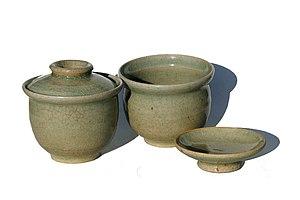
poterie traditionnelle japonaise
La cuisson à la vapeur est un mode de cuisson très ancien dans lequel la vapeur d'eau est utilisée comme gaz caloporteur. Les aliments sont déposés dans un ou plusieurs compartiments placés au-dessus d'une eau bouillante qui peut être aromatisée ou d'un bouillon.
Les œufs à la vapeur chinois ou les œufs d'eau sont des œufs battus avec de l'eau ou avec un bouillon, cuits à la vapeur 10 min. Ils sont mangés chauds ou froids, la texture doit être tremblante et onctueuse.